Protea nana

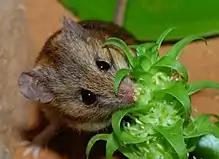
A potential pollinator of "Protea nana", the Namaqua rock mouse, feeding on nectar of "Whiteheadia bifolia"

In 1998 it was still unknown what creature(s) might be responsible for the pollination, and the flowers produce very little nectar compared to other "Protea". The nectar is, however, fortified with a high sugar content; the sugars include xylose. The downward-pointing shape, the odd yeasty odour, high sugar content and the flowering time in late winter all indicate pollination by rodents. Animals which have now been recorded as visiting the flowers are, besides sunbirds, the rodent species "Otomys irroratus", "Micaelamys namaquensis", "Rhabdomys pumilio" and "Myomyscus verreauxii". Each of these rodents were found with this plants pollen on their noses or in their scat. "M. verreauxi" is the best at climbing and is thought to be the main pollinator. "Rhabdomys pumilio", on the other hand, was sometimes found to be quite destructive of the inflorescences in a laboratory setting. In the field on average 20% of the inflorescences are destroyed within a two-month period, and this mouse is thought to be likely responsible. The xylose in the nectar can be metabolised by the intestinal microbiotic flora of the small mouse "Micaelamys namaquensis". "Otomys irroratus" does not appear to pollinate the flowers. Despite the rodent pollination, when researchers placed the plants in wire mesh cages to exclude rodents and birds but allow access to insects, the plants were still able to set seed in appreciable amounts, something which was not the case when insects were excluded as well, indicating rodents are usually only partially responsible for pollinating this species.